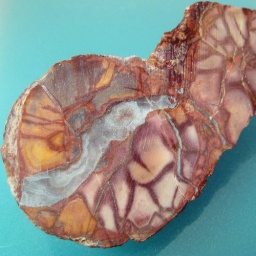
The vein in the middle is a blue and translucent. He has one of these stones in his store already